Trilogy Systems

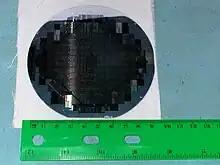
An early wafer-scale integration attempt by Trilogy Systems

In 1980, he decided he had lost control of the company and decided to leave. Still interested in the compatible mainframe market, Amdahl formed Trilogy in 1980. His idea was to solve the complexity problem by producing all of the circuit boards on a single wafer, known as wafer scale integration (WSI). Instead of making many small boards and wiring them together inside the computer, they would all be printed on a single wafer which would carry the connections patterned using the same process. The design called for a computer chip that was 2.5 inch on one side. At the time, computer chips of only 0.25 inch on a side could be reliably manufactured.